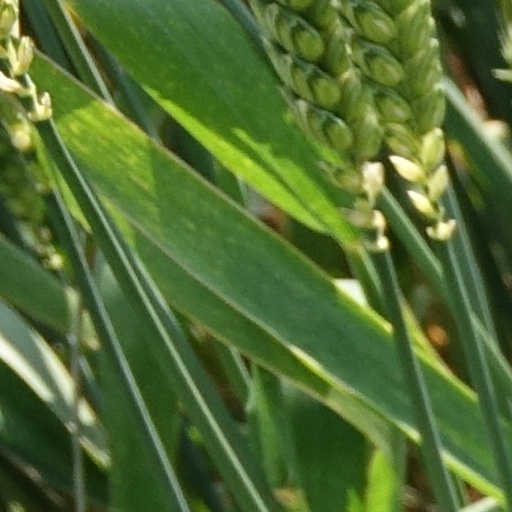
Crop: wheat